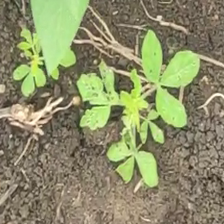
Weed species: Sicklepod_(Senna obtusifolia)